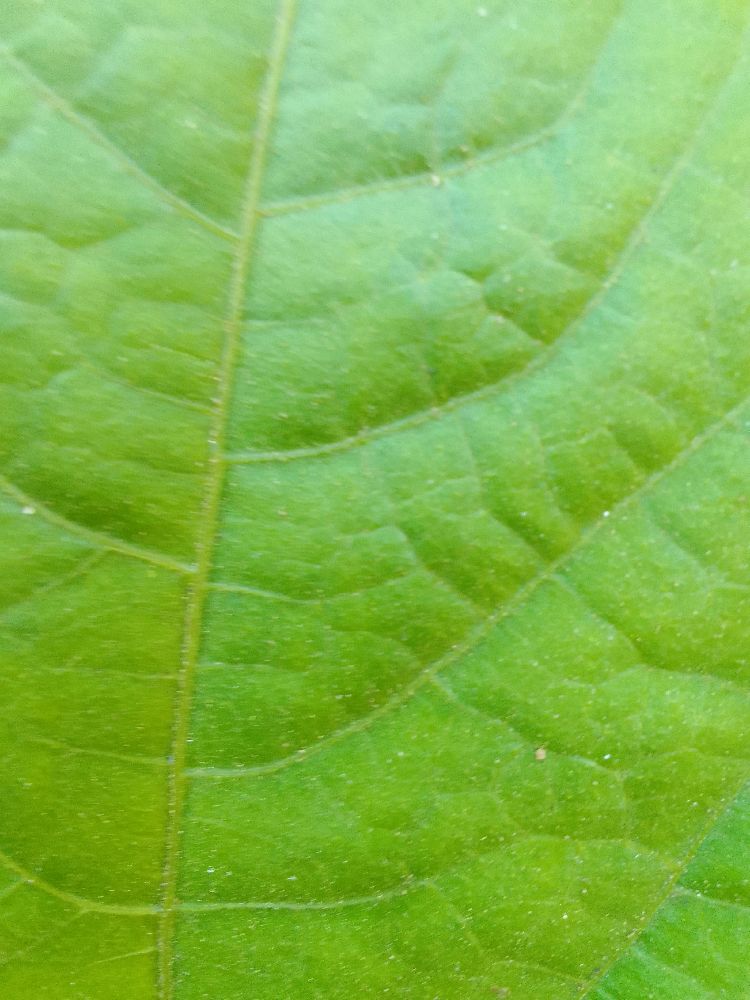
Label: healthy